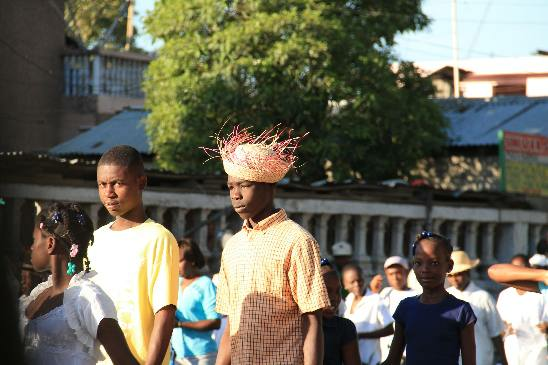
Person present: Yes